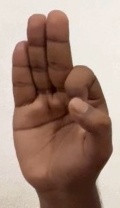
ASL sign: F